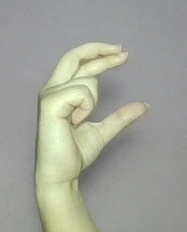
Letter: thal